White Sulphur Spring

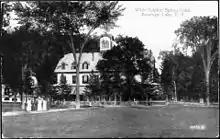
White Sulphur Spring Hotel, Saratoga Lake, NY

The White Sulphur Spring Hotel was a hotel located on the "east" (that is, south) end of Saratoga Lake in the town of Stillwater, New York. The exact date of construction is unsettled, but the consensus supports 1874. The hotel was built "presumably for the Boston & Hoosac Tunnel Railroad, which later became a branch of the Boston & Maine Railroad." The hotel was named after a spring on the property. There had previously been a hotel in the vicinity which burned prior to 1859.